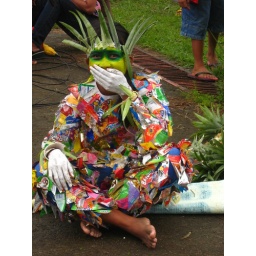
A participant in street dancing wearing cut plastic wrappers during the Daet Pineapple Festival. Camera: Cannon PowerShot A560